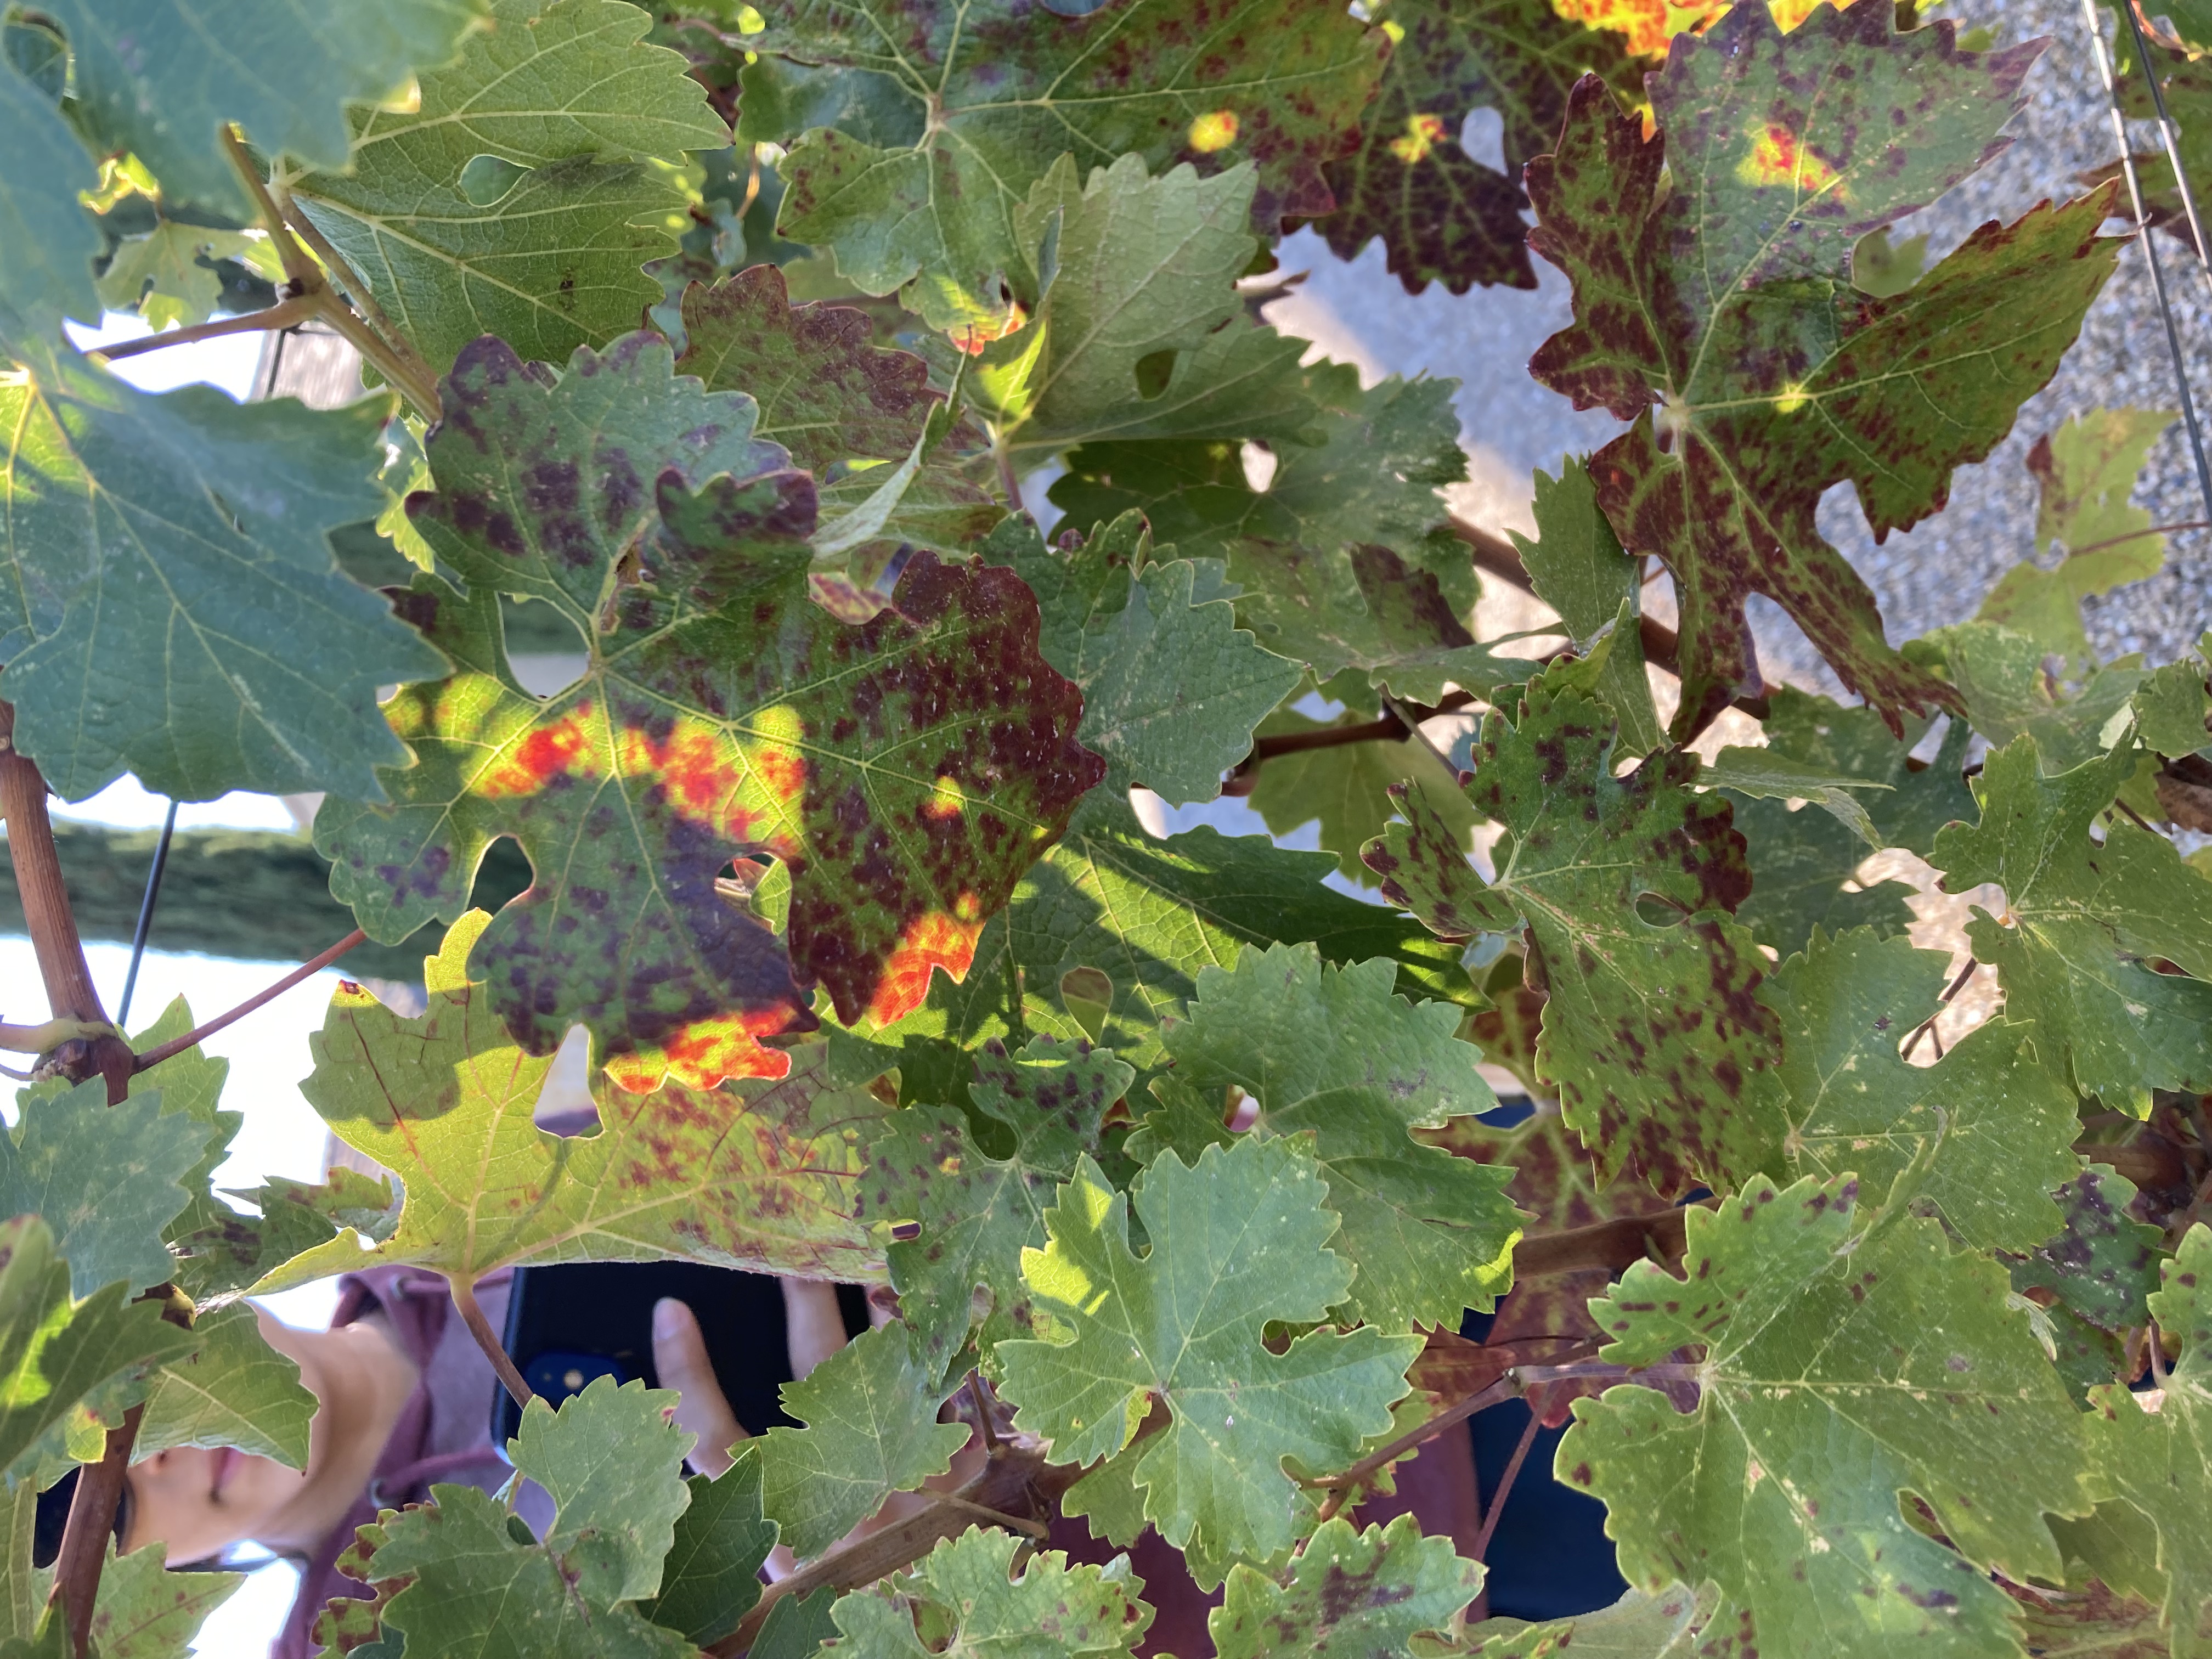
Label: Leafroll 3